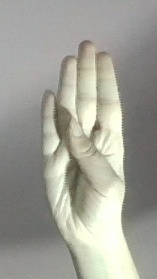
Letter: kaaf